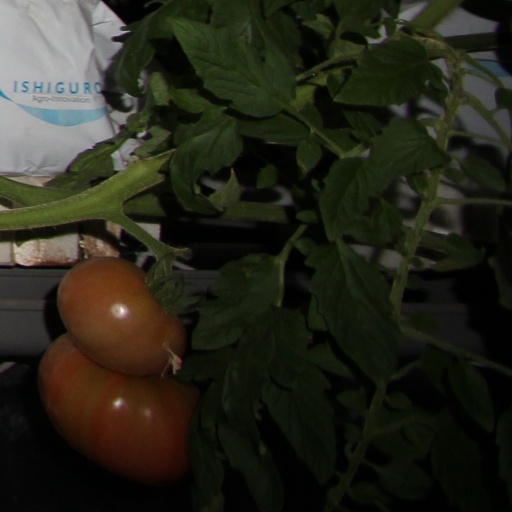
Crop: tomato